Cumulonimbus cloud

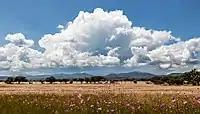
A cumulonimbus calvus over El Bajío, Guanajuato, Mexico.

Towering cumulonimbus clouds are typically accompanied by smaller cumulus clouds. The cumulonimbus base may extend several kilometres (miles) across, or be as small as several tens of metres (yards) across, and occupy low to upper altitudes within the troposphere - formed at altitude from approximately . Normal peaks usually reach to as much as , with unusually high ones typically topping out around and extreme instances claimed to be as high as or more. Well-developed cumulonimbus clouds are characterized by a flat, anvil shaped top (anvil dome), caused by wind shear or inversion at the equilibrium level near the tropopause. The shelf of the anvil may precede the main cloud's vertical component for many kilometres (miles), and be accompanied by lightning. Occasionally, rising air parcels surpass the equilibrium level (due to momentum) and form an overshooting top culminating at the maximum parcel level. When vertically developed, this largest of all clouds usually extends through all three cloud regions. Even the smallest cumulonimbus cloud dwarfs its neighbors in comparison.